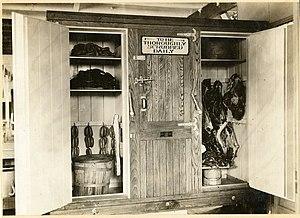
Chambre froide du Camp Devens dans le Massachusetts (première Guerre mondiale), à nettoyer à fond et quotidiennement selon la légende de cette photo des archives médicales militaires des États-Unis.
Une chambre froide est une installation industrielle utilisée pour l’entreposage de denrées périssables afin de les conserver à basse température. Elle rend possible le refroidissement d'un corps par l’extraction d'une partie de sa chaleur. Les chambres froides sont très utiles aux grandes et moyennes surfaces, à la restauration, aux entrepôts, aux laboratoires, à l’industrie de la pétrochimie, de l’agro-alimentaire, etc.